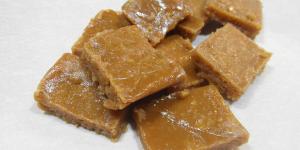
toffee casero